Northport Traction Company

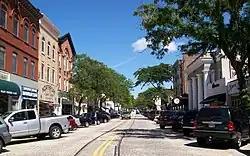
Main Street in more recent times, where the former trolley tracks can still be found in the pavement.

As with many trolley lines throughout the country, the use of the service began to decline at the end of World War I, due to the cost of the war and the rise in the use of automobiles. Therefore, the LIRR prepared to remove involvement with trolleys, and in 1924 the line was abandoned. Part of the HART H40 bus route uses the route of the former trolley line. The remnants of the line can still be found along some streets, especially Main Street, which includes buildings listed on the National Register of Historic Places.